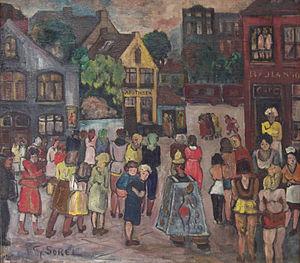
Gustaaf Sorel, est un peintre et dessinateur belge.